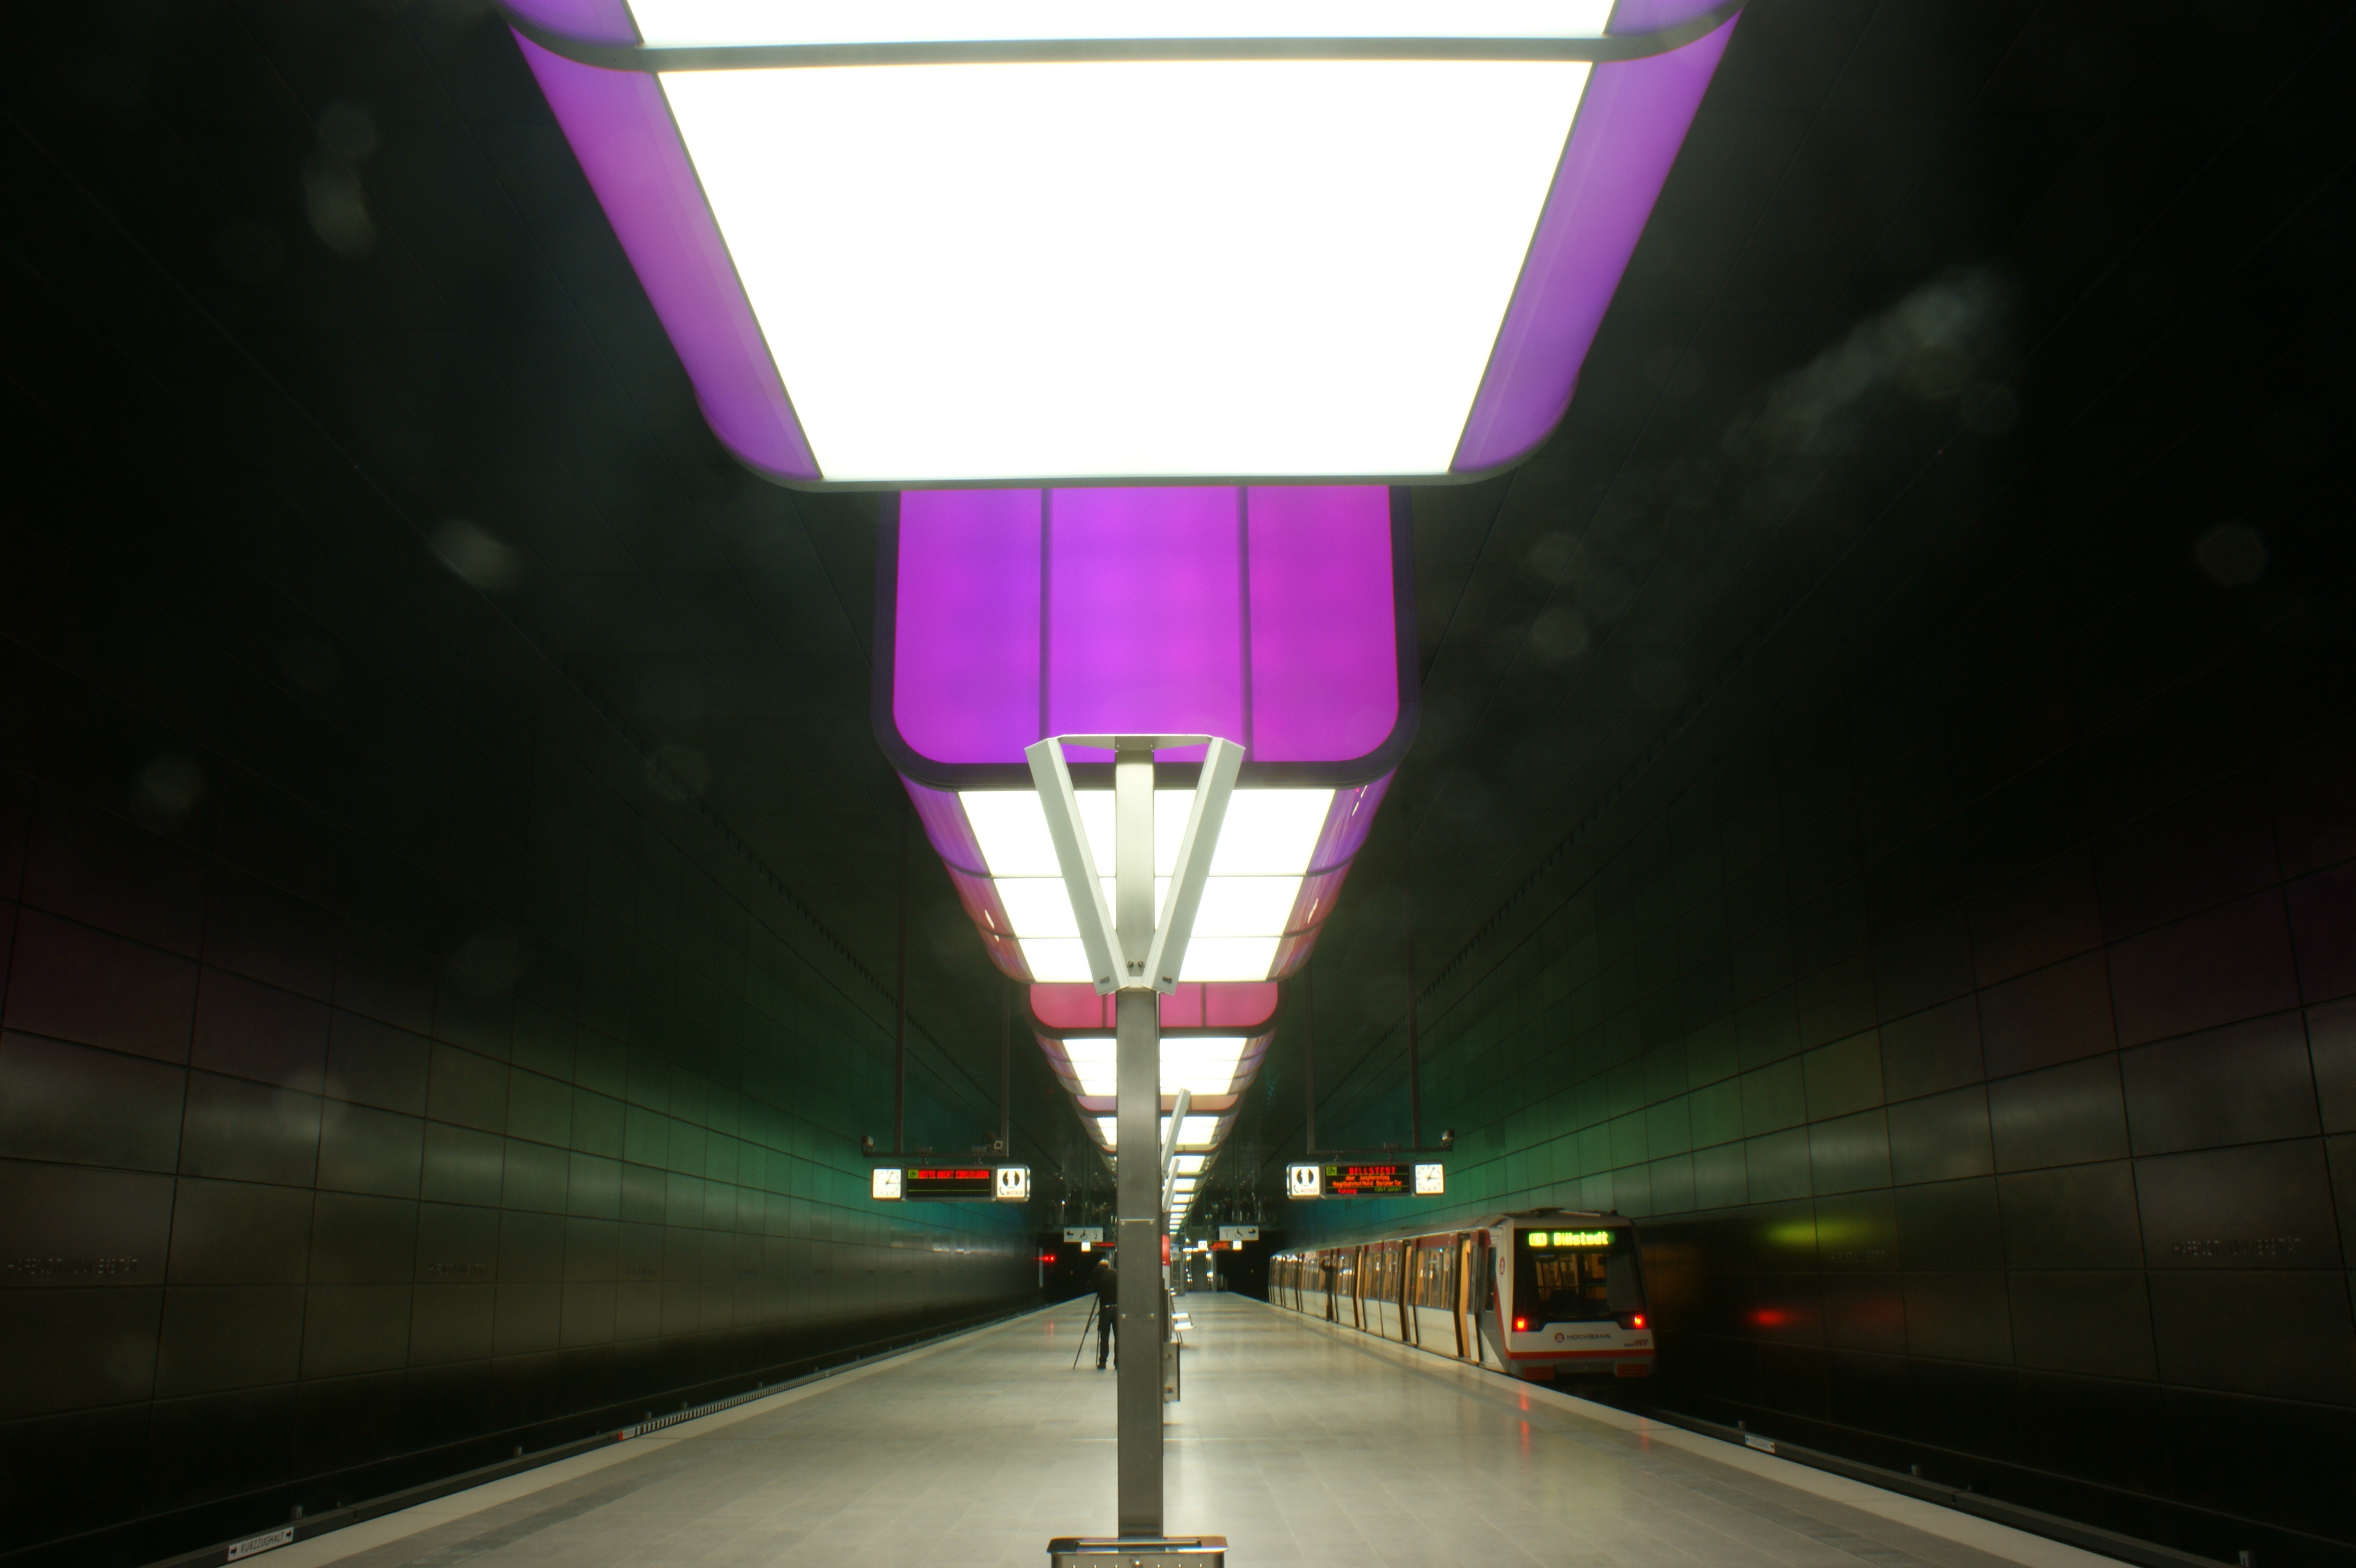
light, train, tunnel, subway, metro, transport, lighting, public transport, infrastructure, symmetry, hamburg